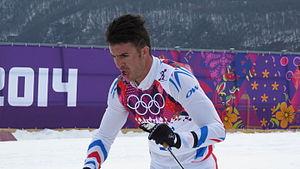
Cyril Miranda, né le 25 mars 1985 au Sentier est un fondeur français, mesurant 1,85 m. Il évolue au club de ski de Bois d'Amont.